Krystian Pearce

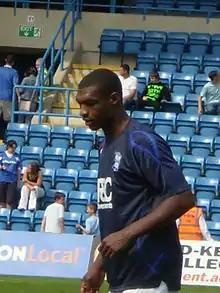
Pearce warming up for Birmingham City in 2008

Krystian Mitchell Victor Pearce (born 5 January 1990) is a professional footballer who plays as a defender for club Alvechurch and the Barbados national team.